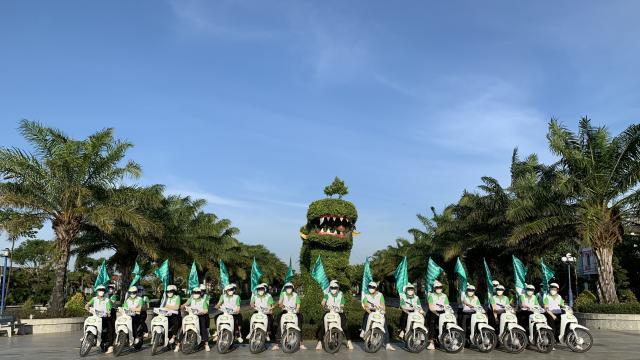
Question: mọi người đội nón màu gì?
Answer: mọi người đội nón màu trắng